Chữ Nôm

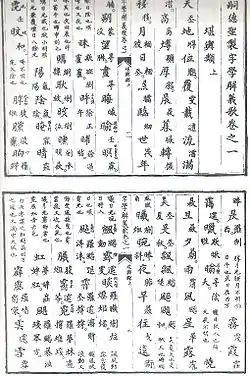
A page from "Tự Đức thánh chế tự học giải nghĩa ca", a 19th-century primer for teaching Vietnamese children Chinese characters. The work is attributed to Emperor Tự Đức, the fourth emperor of the Nguyễn dynasty. In this primer, chữ Nôm is used to gloss the Chinese characters, for example, is used to gloss .

Chinese characters were introduced to Vietnam after the Han dynasty conquered Nanyue in 111 BC. Independence was achieved after the Battle of Bạch Đằng in 938, but Literary Chinese was adopted for official purposes in 1010. For most of the period up to the early 20th century, formal writing was indistinguishable from contemporaneous classical Chinese works produced in China, Korea, and Japan.